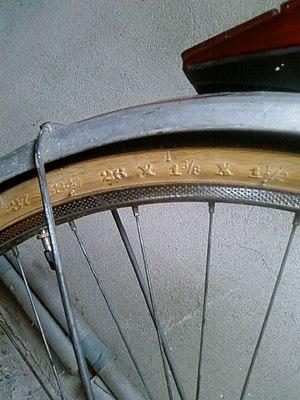
les mensurations d'un pneu de vélo
Le pneumatique — couramment appelé « pneu » — est un tore composé de gomme et autres matériaux entourant la jante afin d'assurer le contact entre le vélo et le sol. Le pneumatique améliore l'adhérence de la roue.